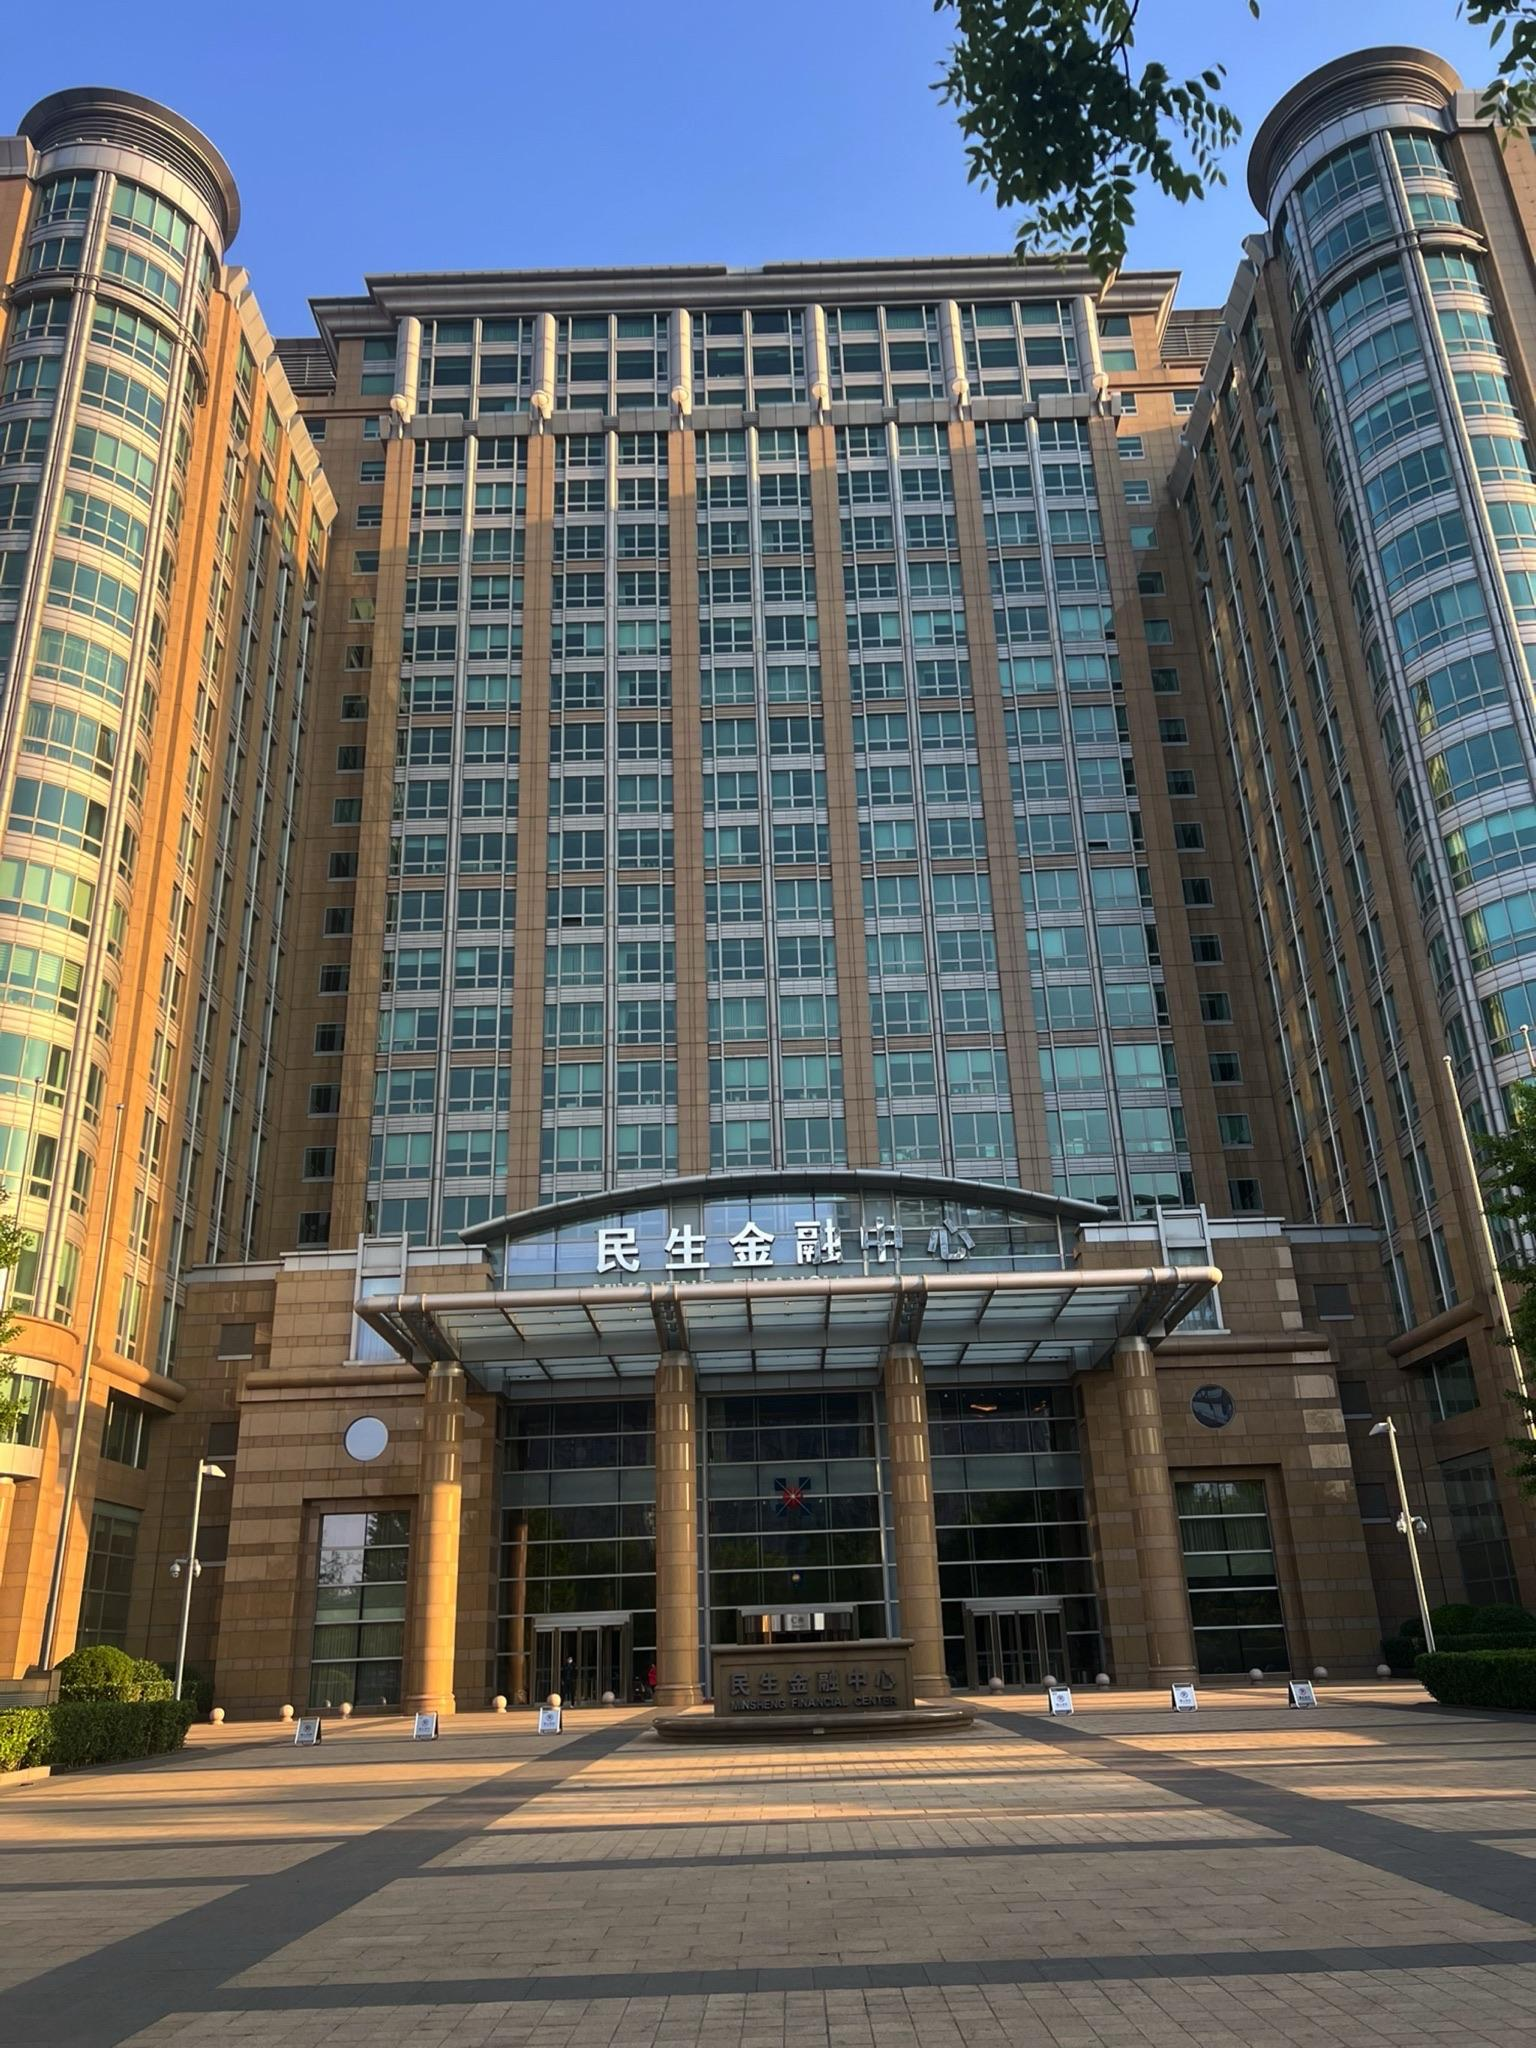
地标名称：民生金融中心
所在城市：北京市·东城区